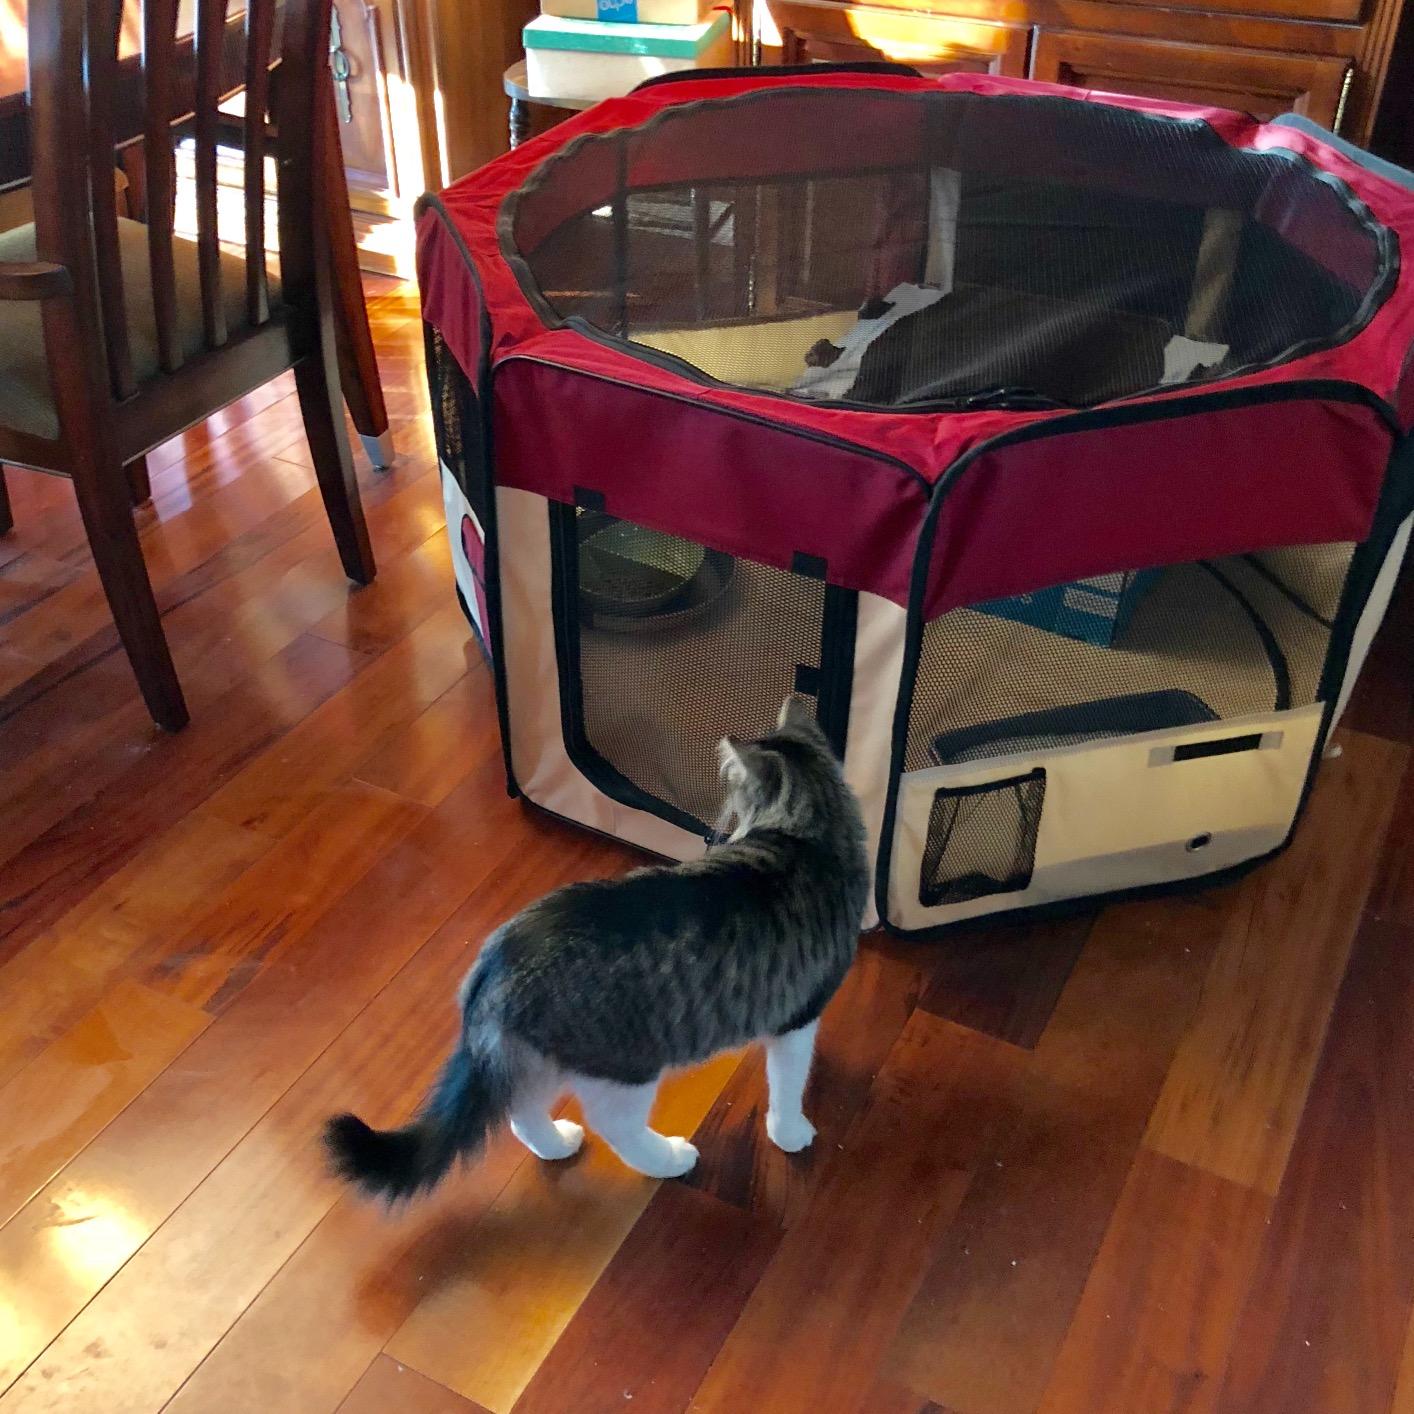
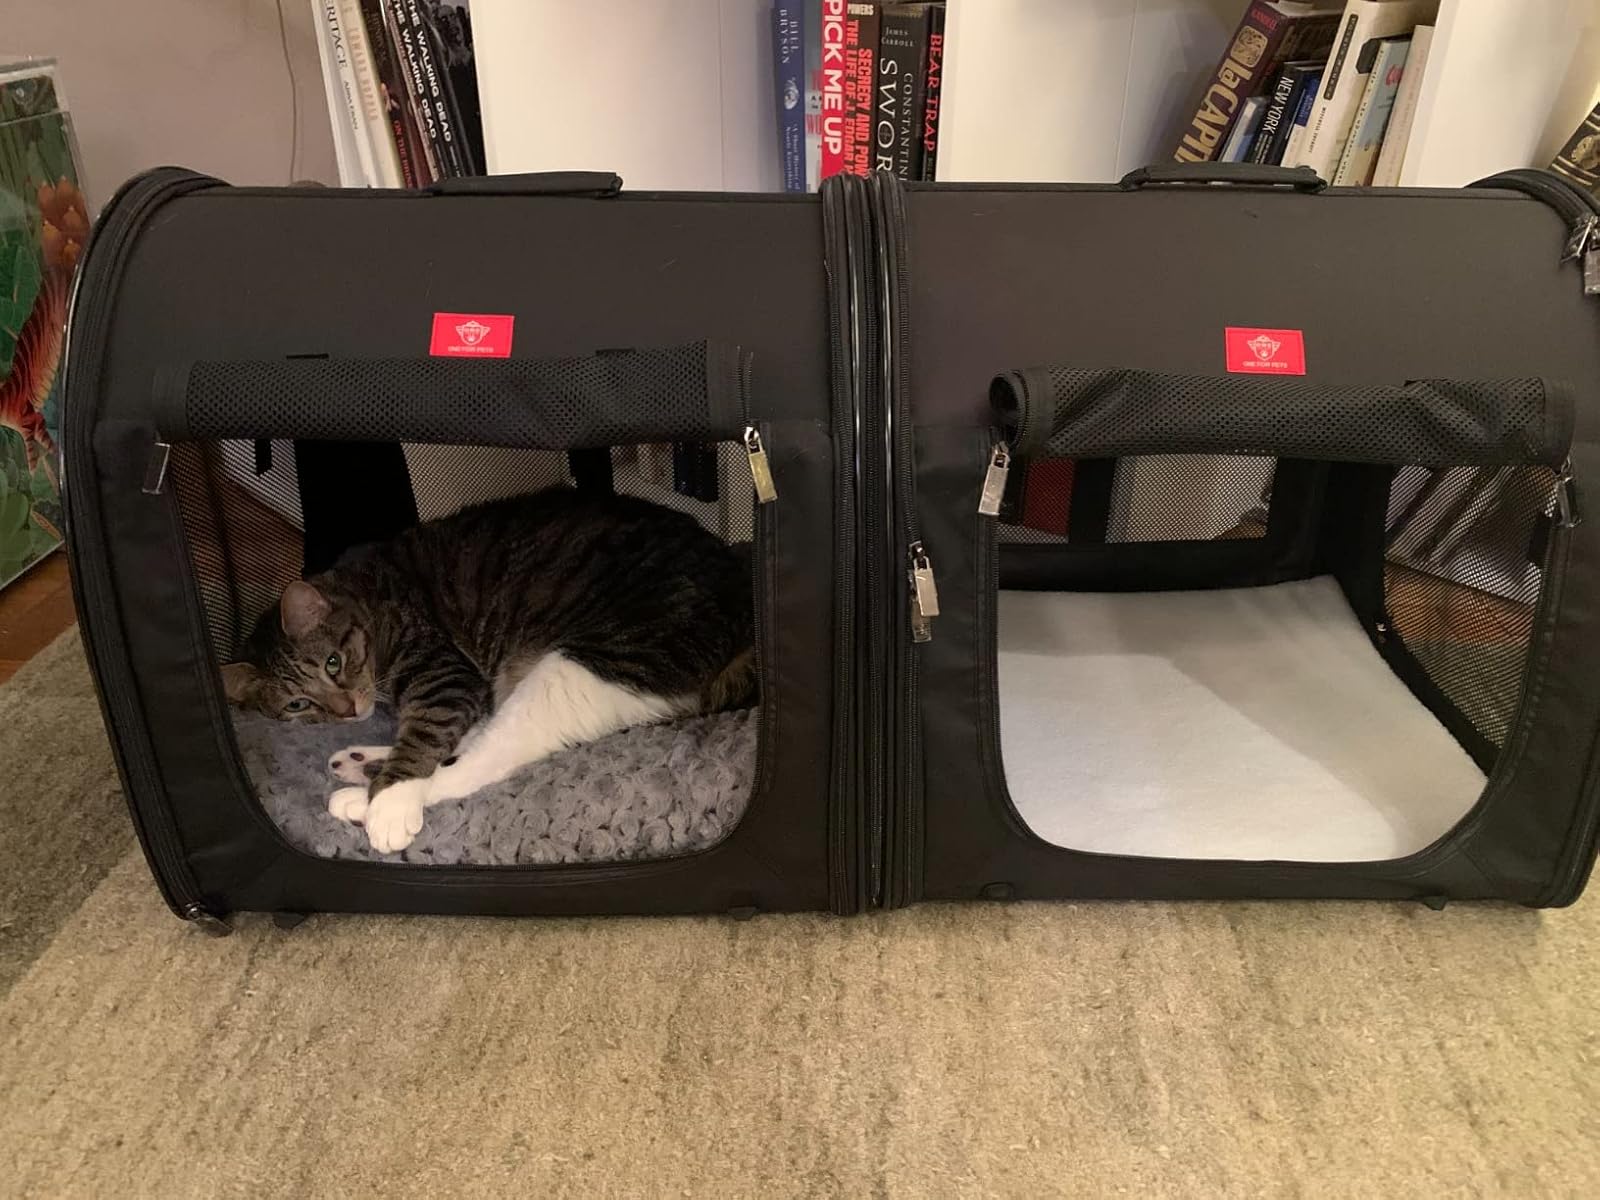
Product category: items_kennel
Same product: no